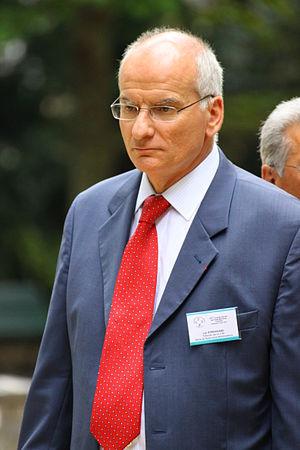
Luc Stréhaiano, maire de Soisy-sous-Montmorency en juin 2011 à Grenoble.
Soisy-sous-Montmorency est une commune française située dans le département du Val-d'Oise en région d'Île-de-France.